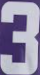
Number: 3